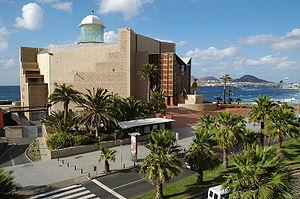
Liste des 34 communes de la province de Las Palmas dans les îles Canaries.